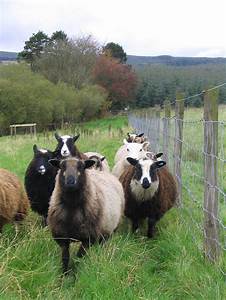
Label: sheep